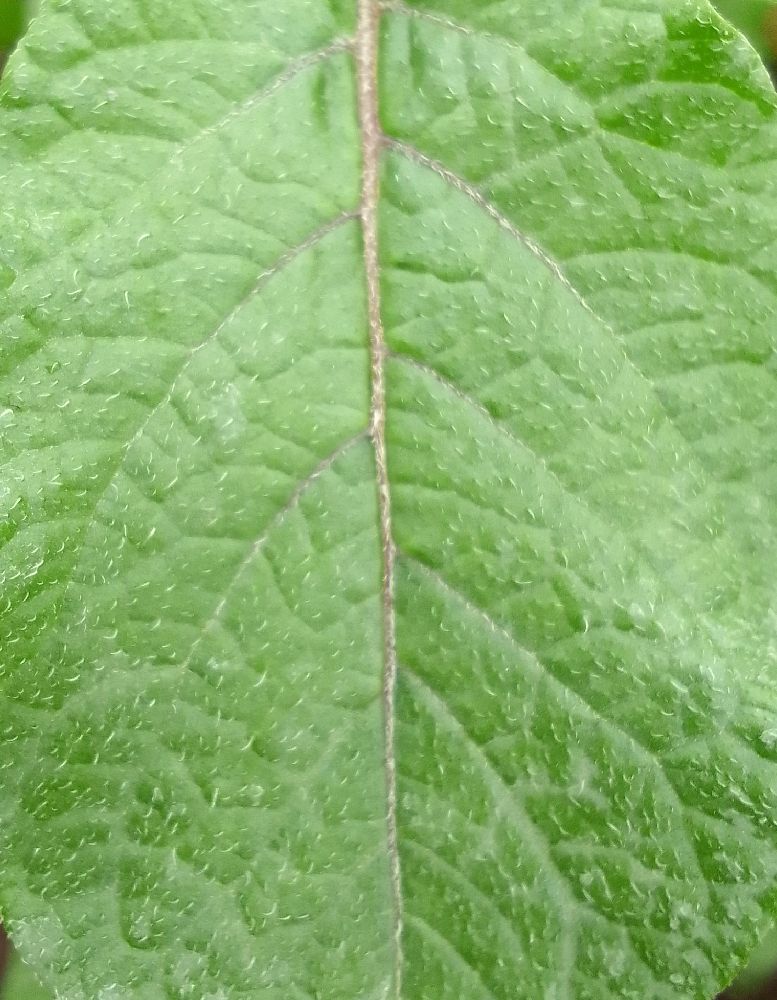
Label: Healthy